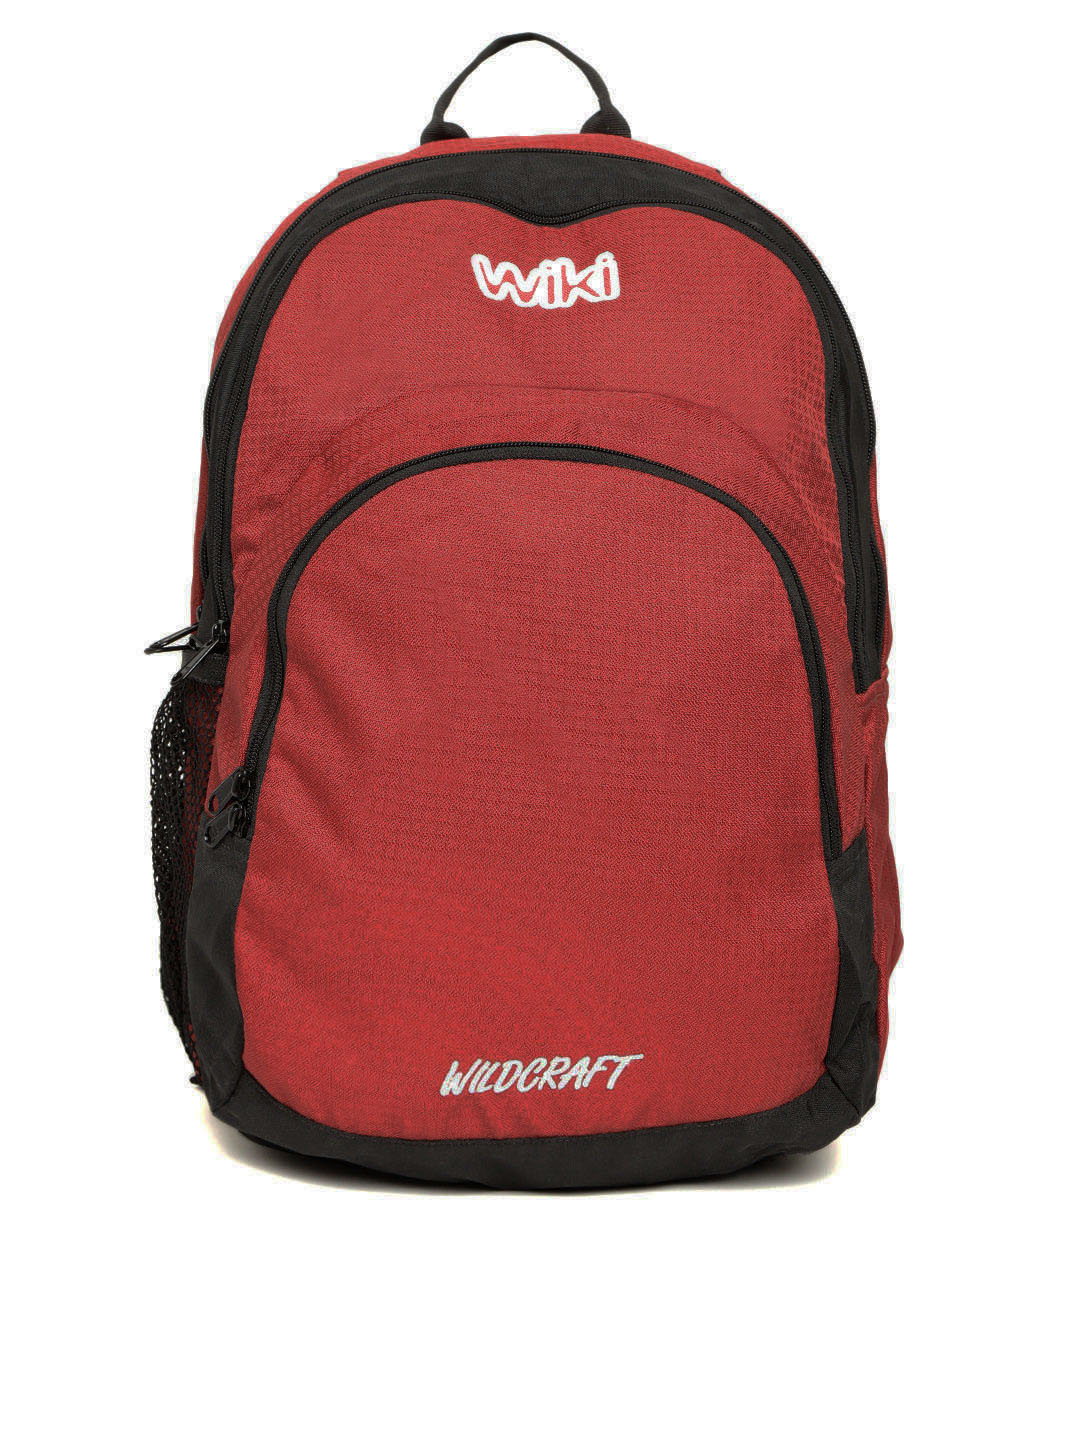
Wildcraft Unisex Red Solid Backpack
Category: Accessories / Bags / Backpacks
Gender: Unisex
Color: Red
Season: Summer 2015
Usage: Casual